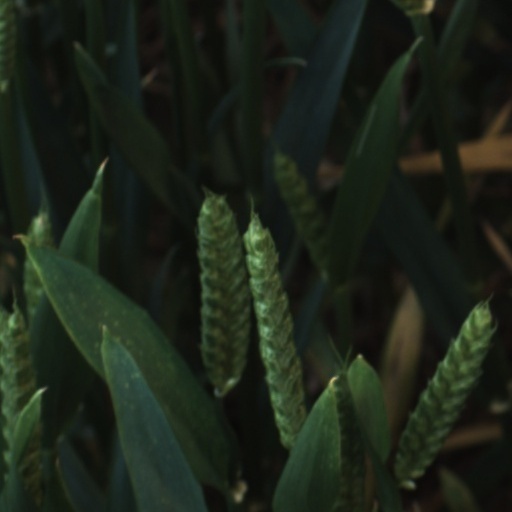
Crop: wheat